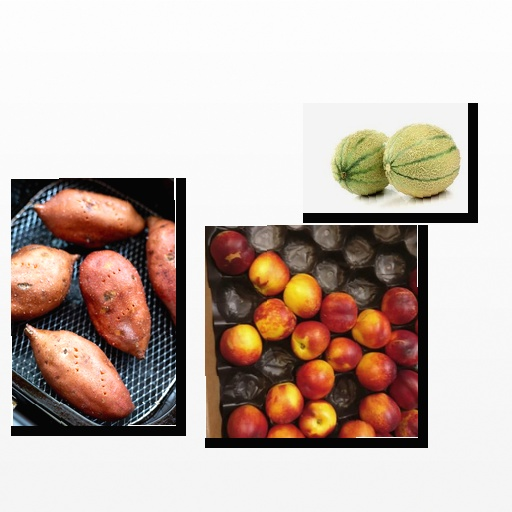
Food items: cantaloupe, sweet_potato, nectarine